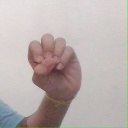
अक्षर: उ